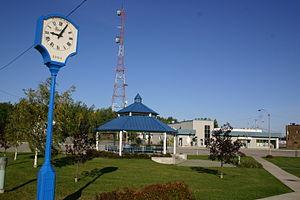
Matagami est une ville du Québec située en Jamésie, dans la région administrative du Nord-du-Québec. Cette ville a été fondée en 1963. L'économie est essentiellement basée sur l'industrie minière et forestière.